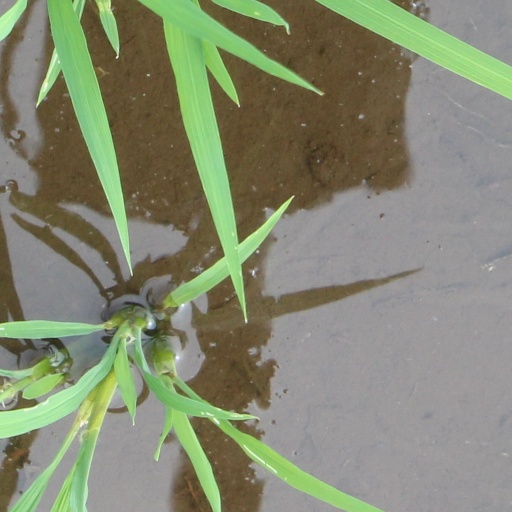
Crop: rice